Stop Crying Your Heart Out

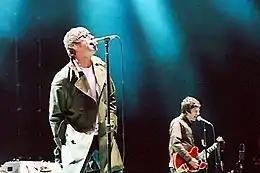
Lewis revealed that she decided to record a cover version of Oasis "(pictured)" "Stop Crying Your Heart Out" as she is a fan of the band.

In an interview with Rick Edwards titled "Under the Skin of Leona Lewis" on 28 February 2010 for 4Music, Lewis revealed that she is a fan of Oasis and that "Stop Crying Your Heart Out" is a "great song" with a "beautiful sentiment behind it". She continued to say herself and label boss Simon Cowell discussed the possibility of Lewis recording a discussed cover version. Lewis cited her reason for wishing to record her own version as being a "massive" fan of rock bands, and that she wanted to put a "different spin on it". When asked the question of if she knew what Gallagher thought about her version, she replied saying that she had not spoken to them and that she did not know if they had listened to her version. Originally written solely by Gallagher, Lewis's cover version was produced by Steve Robson. Both Robson and Lewis were the vocal producers on "Stop Crying Your Heart Out". It was engineered by Richard Flack, who was assisted in the process by vocal engineer Seth Waldmann. It was mixed by Jeremy Wheatly at Twenty-One Studios, located in London, England. A range of instrumentalists were bought in for the song; Karl Brazil played the drums, while Luke Potashnick provided guitar. John Garrison played the bass and Robson the piano. The London Session Orchestra performed the strings on "Stop Crying Your Heart Out" and it was arranged by Will Malone, while the choir was organised and arranged by Lawrence Johnson. Background vocals were performed by Sara-Jane Skeet and Beverly Skeet.